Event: Nepal Earthquake
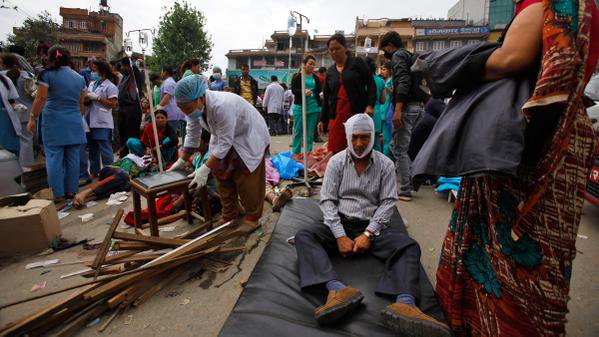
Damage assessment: damage